Tourism in Indonesia

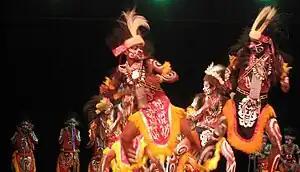
Papuan tribal war dance from Yapen, Papua. The easternmost provinces of Papua and West Papua are still affected by small scale regional conflict caused by separatist rebellion. Caution required for travelers into these provinces.

Indonesia has a local tradition of health and beauty treatments. However, it was not until 2000s that wellness tourism business has become particularly popular in Java and Bali. In 2009 and 2012, Indonesia won international wellness awards as the world's best spa destination.